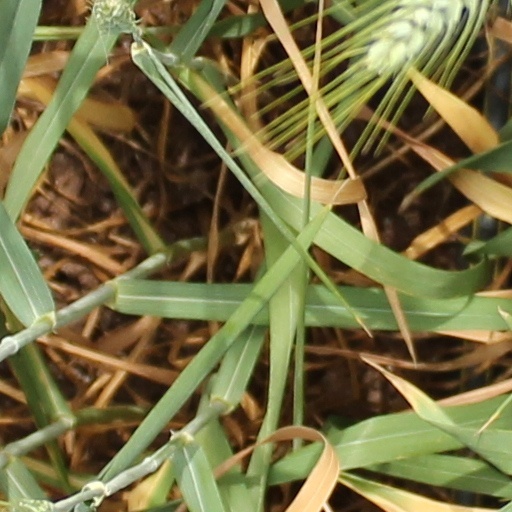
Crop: wheat